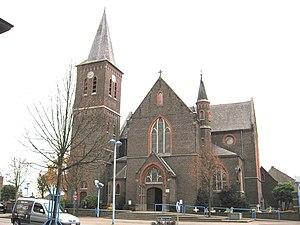
Ophoven est une section de la commune belge de Kinrooi située en Région flamande dans la province de Limbourg.